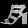
Label: Sandal